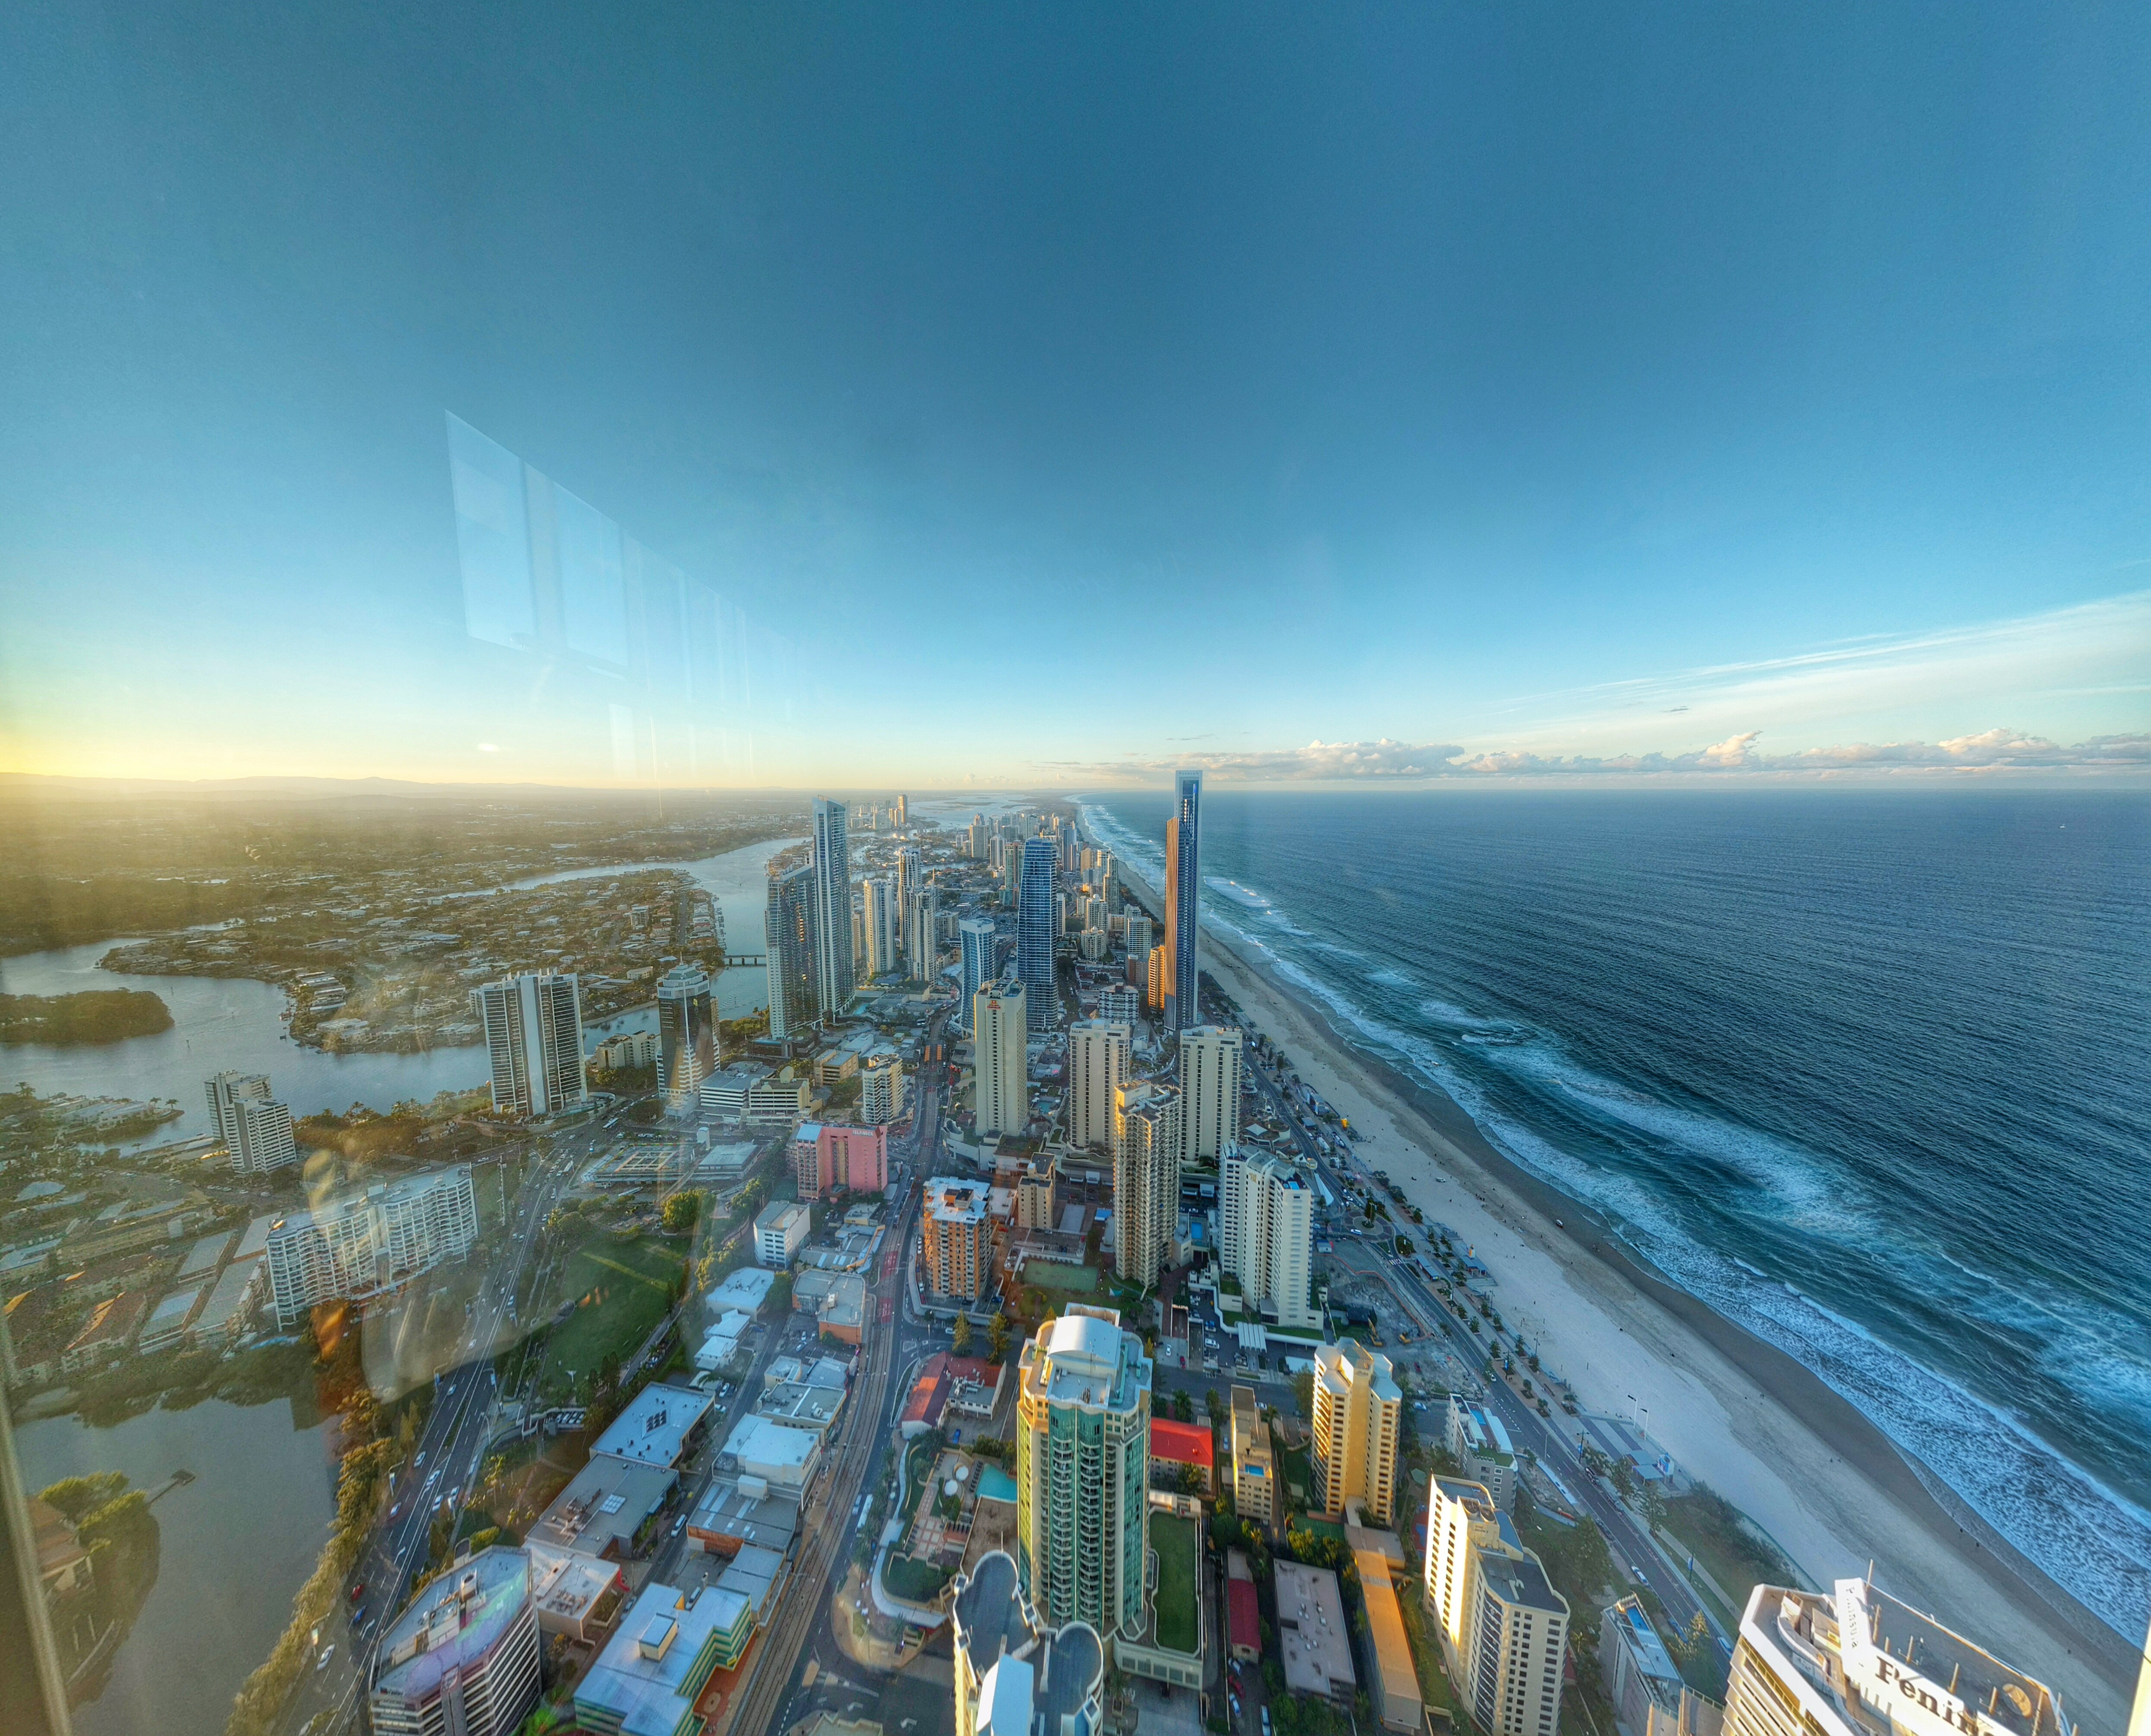
sea, coast, ocean, horizon, skyline, city, skyscraper, cityscape, panorama, tower, landmark, aerial photography